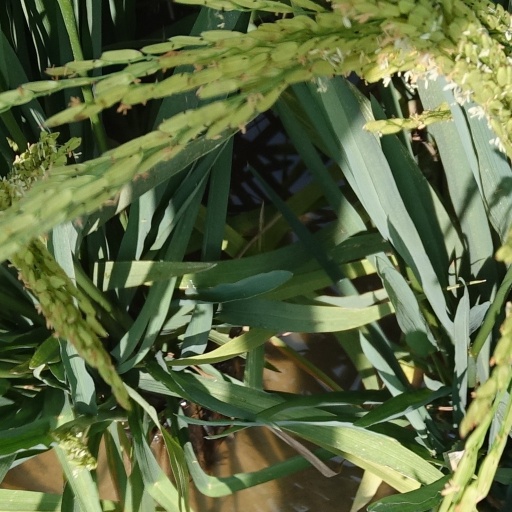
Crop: rice